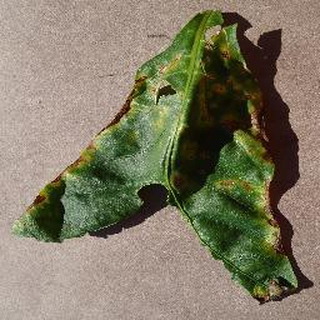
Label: bell_pepper_bacterial_spot